Detroit International Jazz Festival

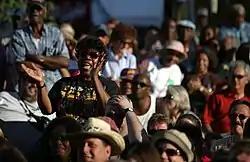
A crowd cheers The Blind Boys of Alabama performing on the Campus Martius stage at the Detroit International Jazz Festival in September 2005.

The Detroit Jazz Festival is a free jazz festival held every year during Labor Day Weekend at Hart Plaza and Campus Martius Park in Detroit, Michigan.